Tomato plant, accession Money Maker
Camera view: bottom (45 deg); turntable rotation: 270 degrees
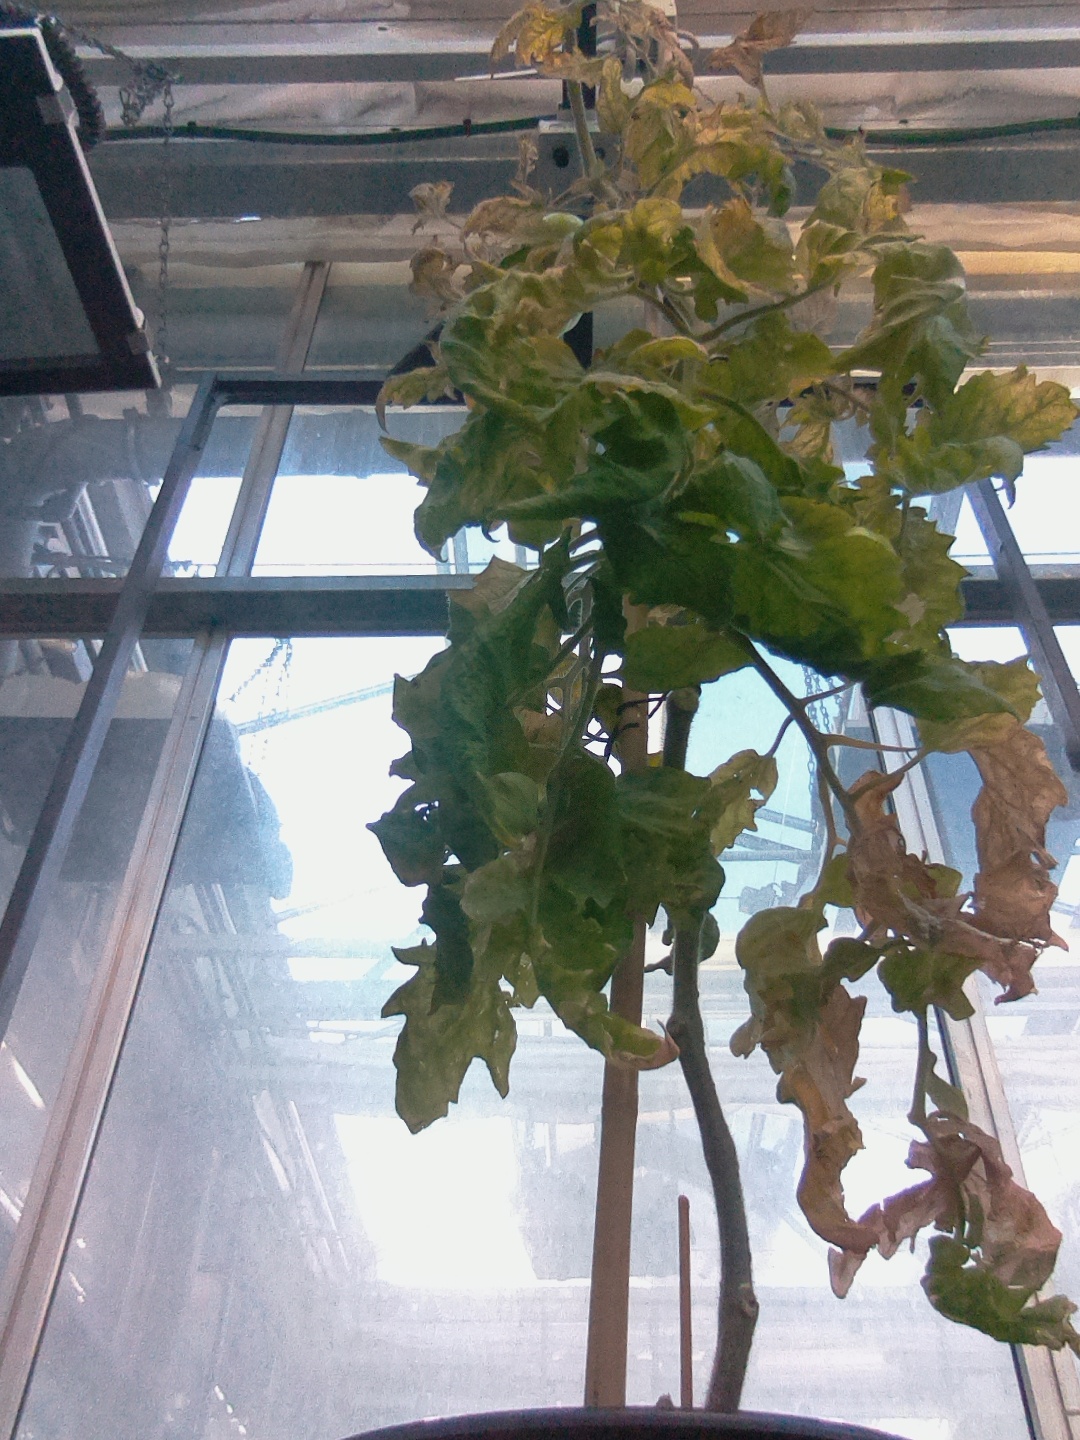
BBCH growth stage 80: fruits start showing typical ripe color (orange -> red)